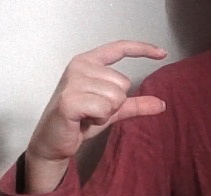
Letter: dal